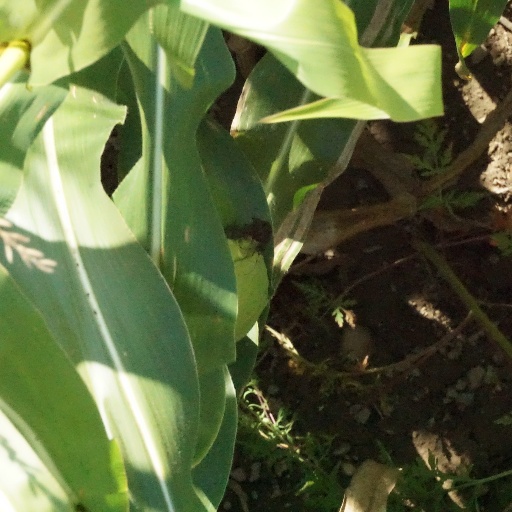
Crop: maize; corn